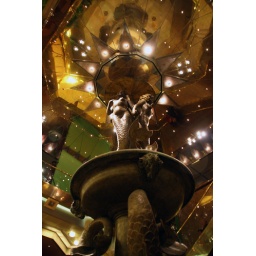
on Statendam, fish fountain under mermaids. Turned off because of rough seas - the water goes all over the place!